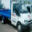
Label: truck